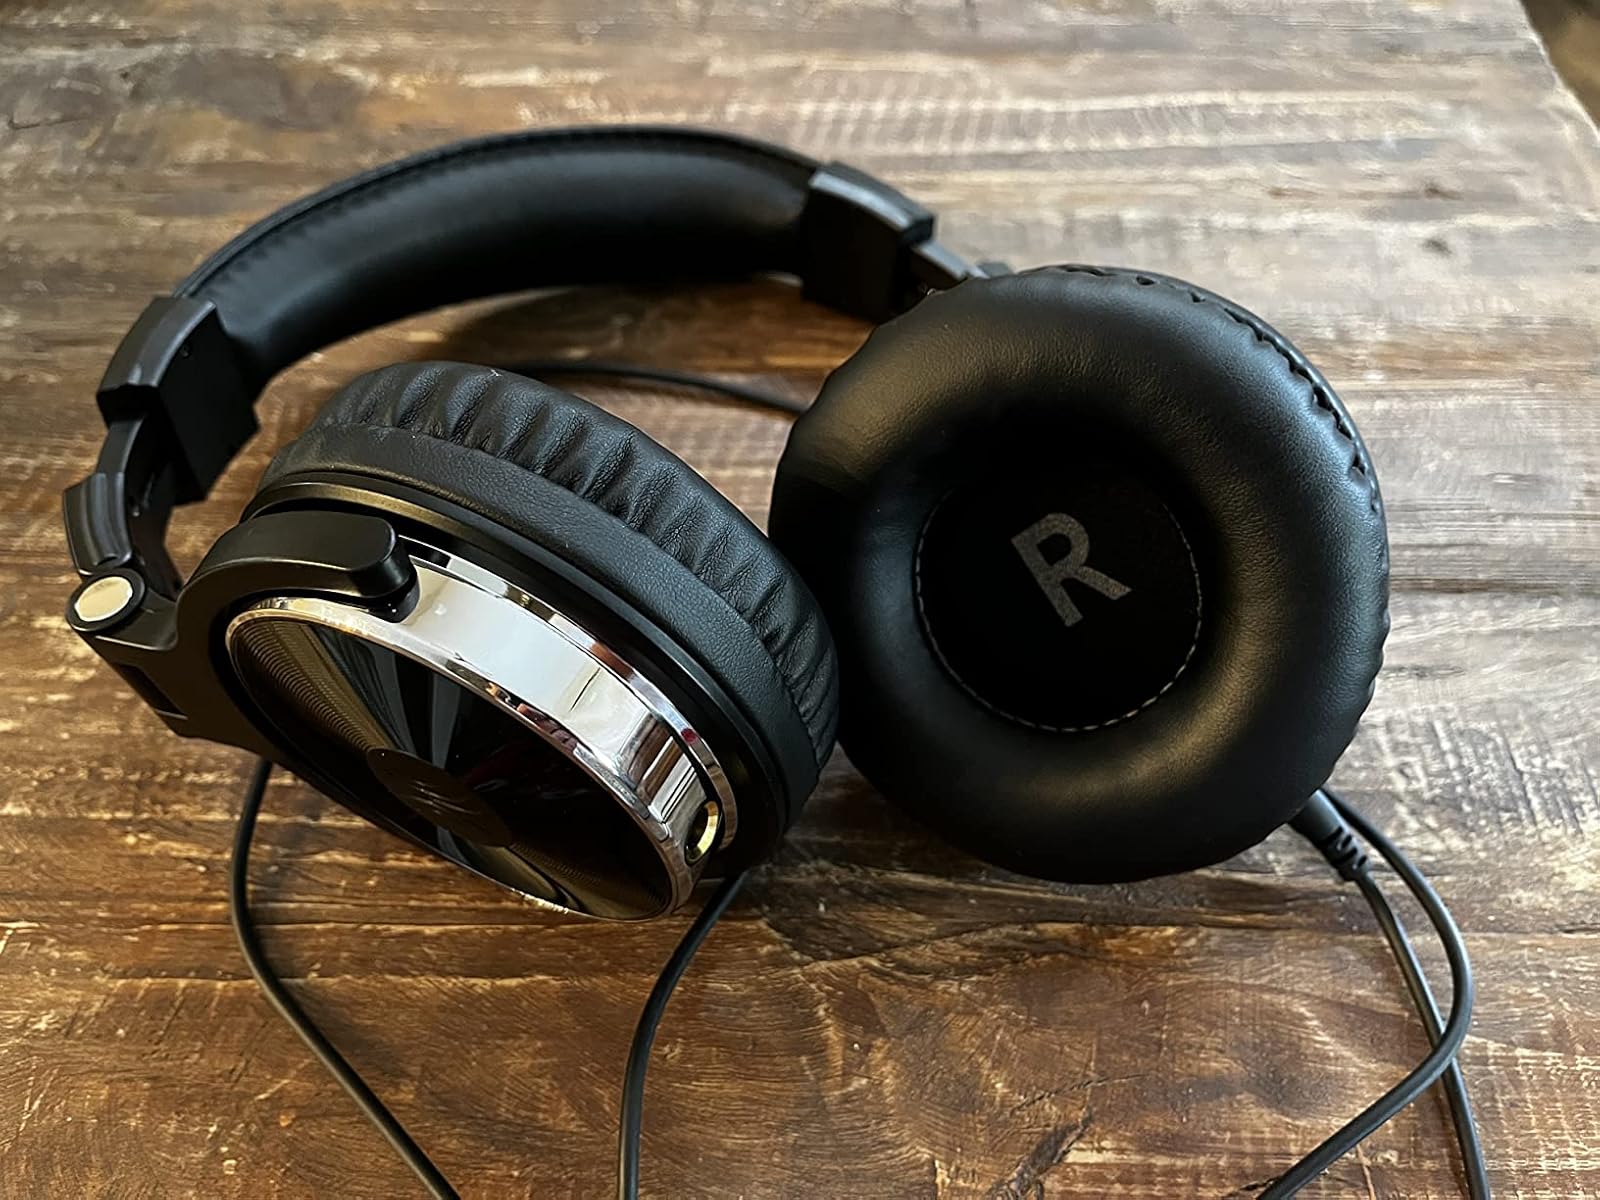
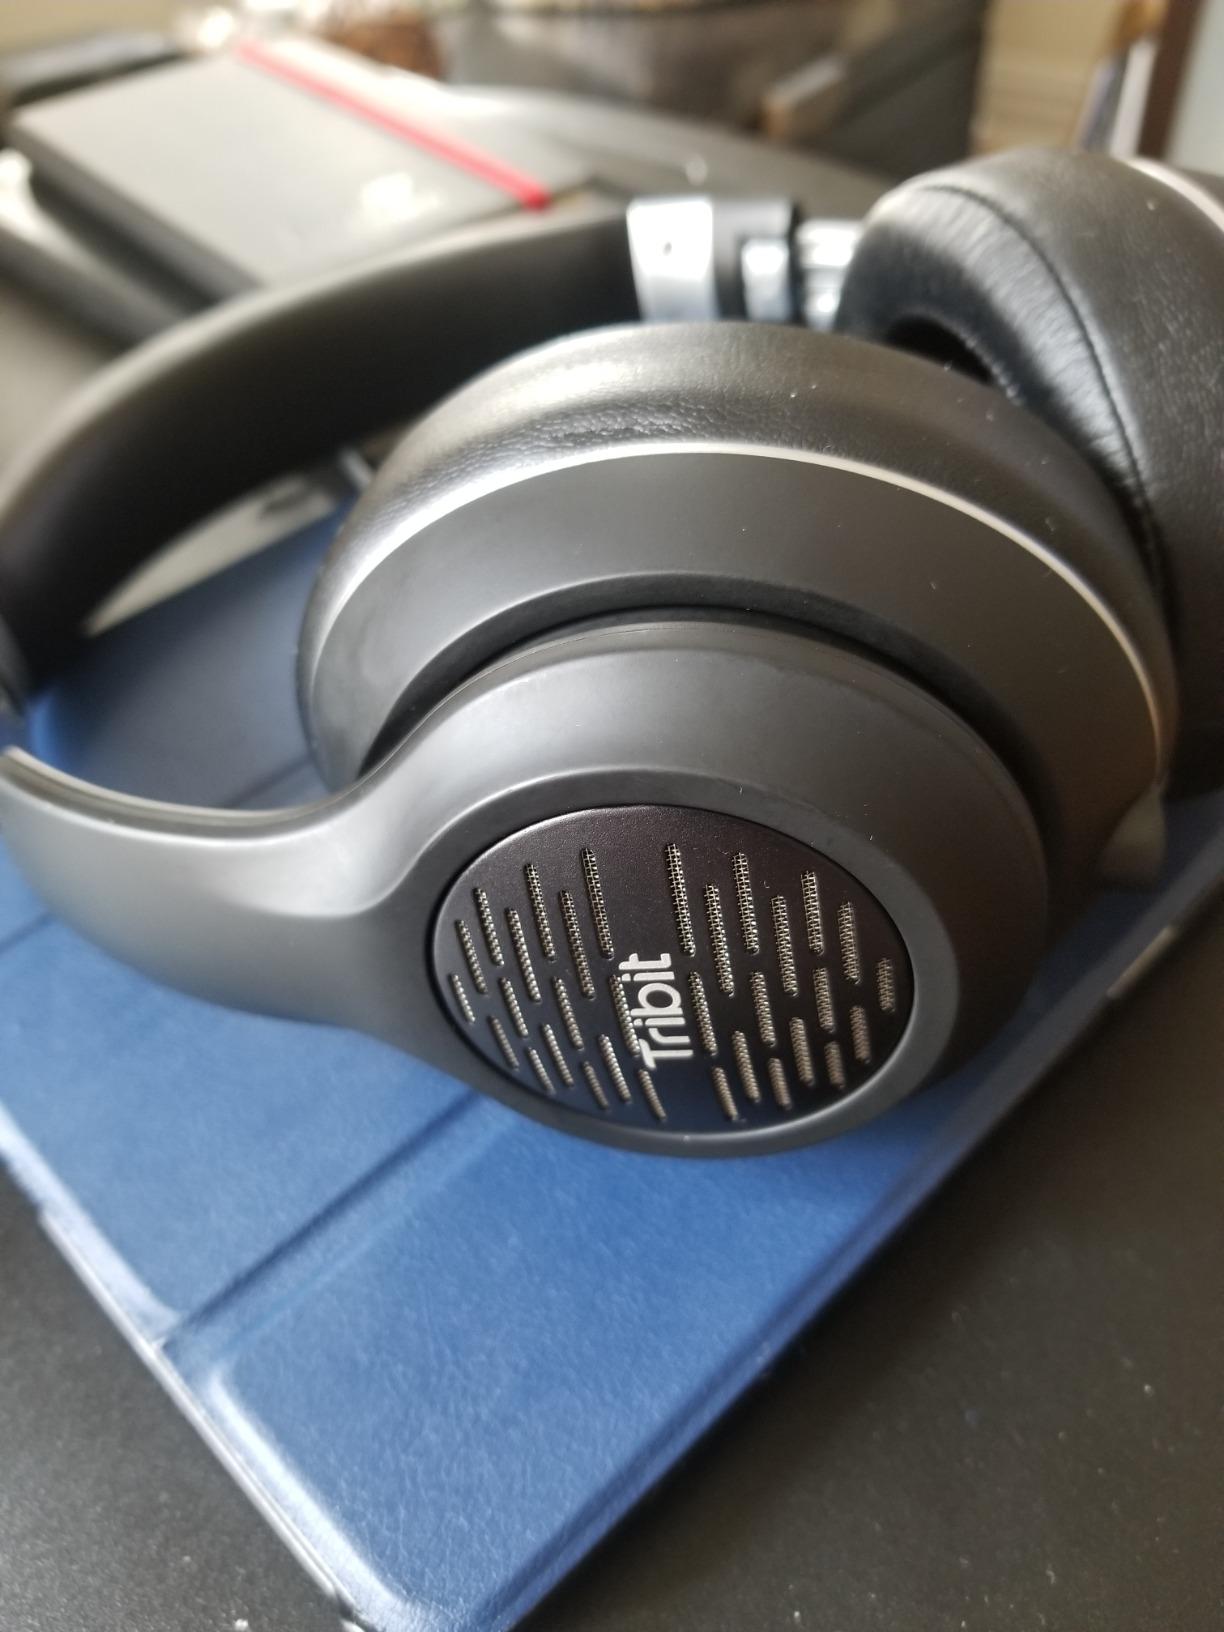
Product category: headphones
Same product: no